Zeppelin-Staaken R.IV

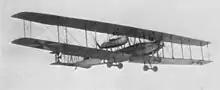

The Zeppelin-Staaken R.IV was a heavy bomber built in Germany in 1916 and which saw service during World War I, briefly on the Eastern Front and then more extensively on the Western Front until the end of the war. Built to the Imperial German Army's ("giant aircraft") specification, it was the first such design by Zeppelin-Staaken to receive the "R" designation.